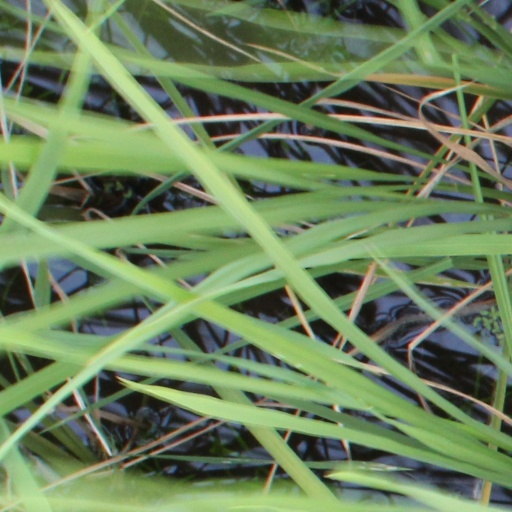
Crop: rice